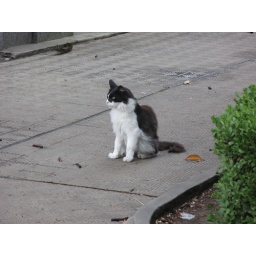
Cemetary cats were all neutered and. fed by a cemetary animal organization